Dubai Police Force

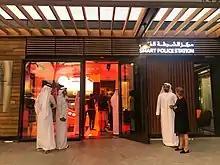
Dubai Police Smart Police Station

The stations are located in new areas and property developments. The stations allow customers skip queues and complete transactions digitally, and with no human contact. The force aims to increase its use of artificial intelligence and reduce police stations visits by 80 percent.